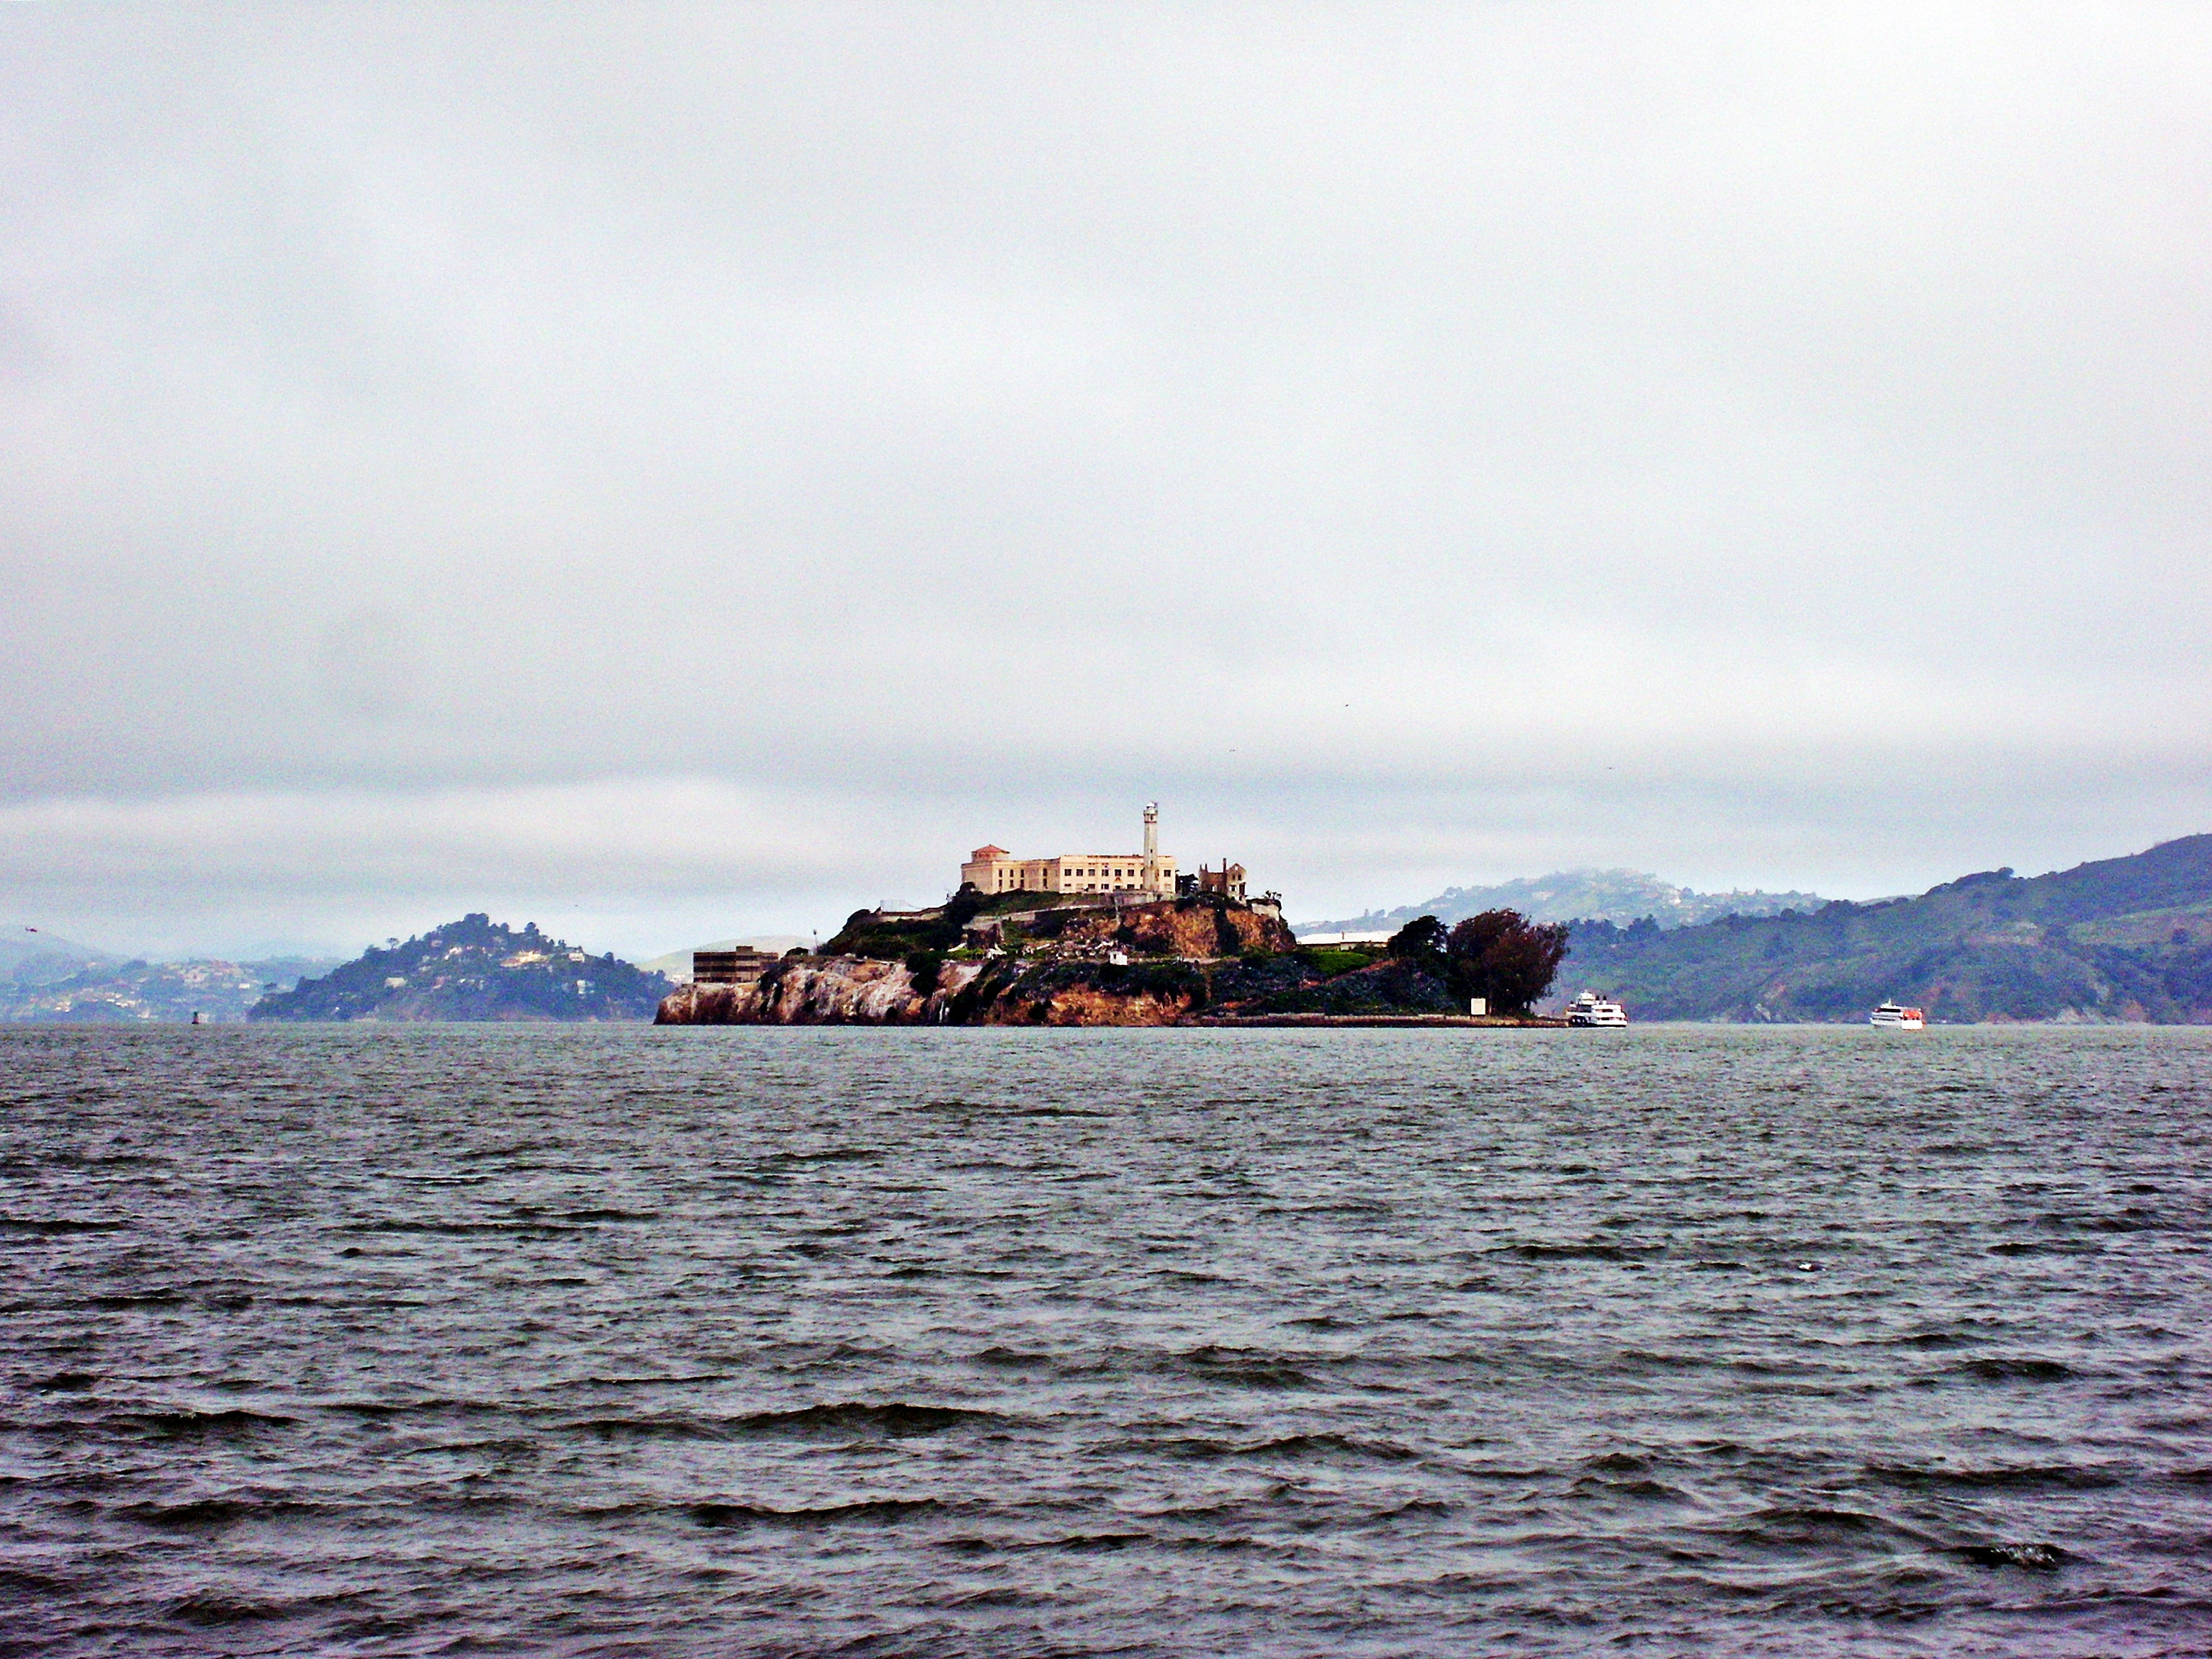
alcatraz, island, sky, sea, ocean, islet, horizon, boat, rock, vehicle, cloud, coast, coastal and oceanic landforms, watercraft, mountain, vacation, skerry, sound, promontory, headland, fjord, hill, tourism